Monastero di Santa Chiara

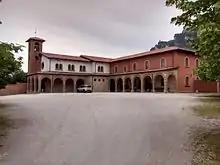

Monastero di Santa Chiara is a church in San Marino. It belongs to the Roman Catholic Diocese of San Marino-Montefeltro. It was built in 1969 and consecrated in 1971.